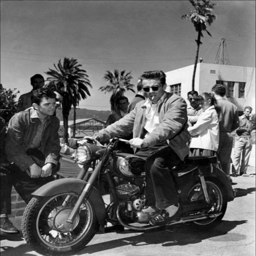
actor showing off his motorcycle .